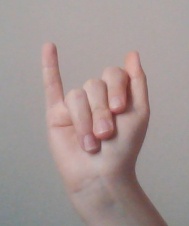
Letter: meem